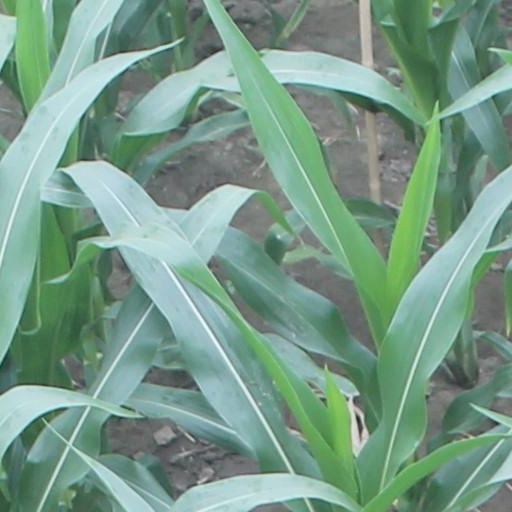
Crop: maize; corn